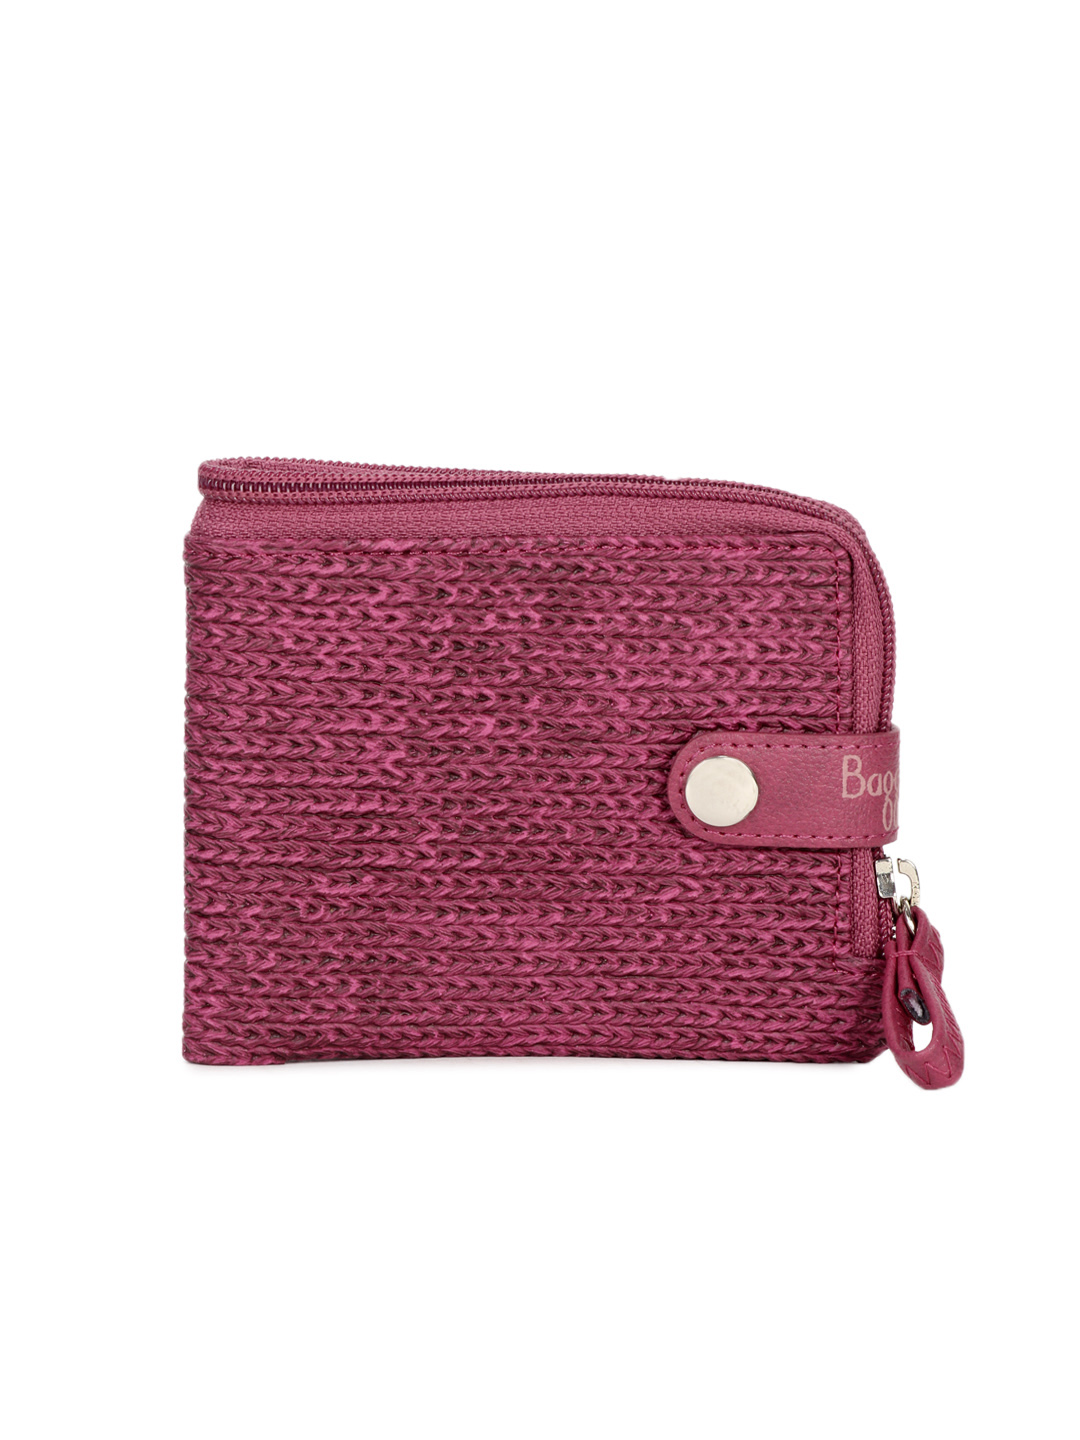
Baggit Women Volume Jhuti Pink Wallet
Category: Accessories / Wallets / Wallets
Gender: Women
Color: Pink
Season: Summer 2012
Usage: Casual